Halle Tony Garnier

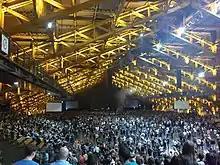
Interior view of the Halle Tony Garnier, during a System of a Down concert, April 14, 2015.

The site of , in the Mouche district of Gerland, was selected in 1901 and was the subject of a declaration of public utility in 1903. The area had access to the Paris-Lyon-Méditerranée railroad network.